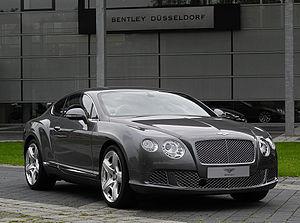
La Bentley Continental GT est un coupé de luxe présenté en 2002 au Mondial de l'automobile de Paris. Commercialisée l'année suivante, il s'agit de la première Bentley de l'ère Volkswagen, se situant dans une gamme inférieure à celle de la Continental. Ce mastodonte de plus de 2,3 tonnes est mû par un moteur W12 de 6 L de cylindrée. Une version restylée est commercialisée à partir de 2012. Après 66 000 exemplaires vendus dans le monde elle est remplacée en 2017 par la Bentley Continental GT II.